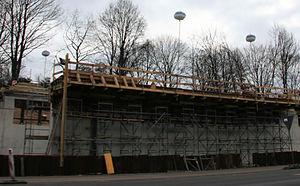
Ballons d'éclairage sur un chantier de l'autoroute A1 à Cologne, Allemagne